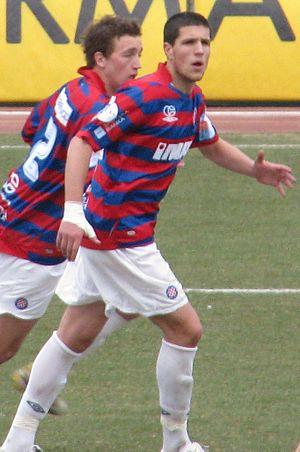
Jurica Buljat est un footballeur international croate né le 12 septembre 1986 à Zadar. Il évolue actuellement au BATE Borissov, au poste de défenseur central.